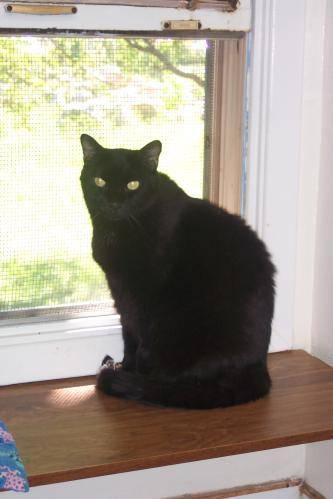
cat